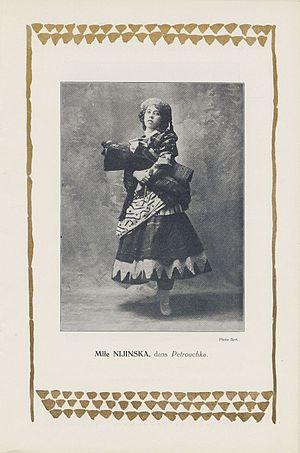
Bronislava Nijinska est une danseuse, chorégraphe et maîtresse de ballet russe née le 8 janvier 1891 à Minsk et morte à Pacific Palisades le 21 février 1972.